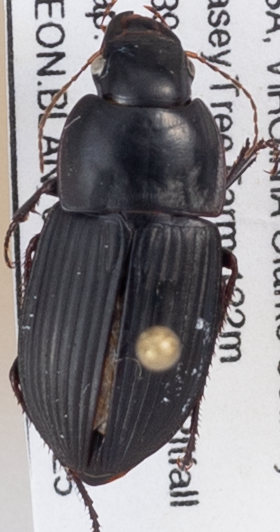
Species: Anisodactylus ovularis
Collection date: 2018-09-25
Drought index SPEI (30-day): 1.614
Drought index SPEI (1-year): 1.594
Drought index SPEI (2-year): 1.69